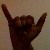
The image shows a hand gesture representing the letter 'Y' in Indian Sign Language.